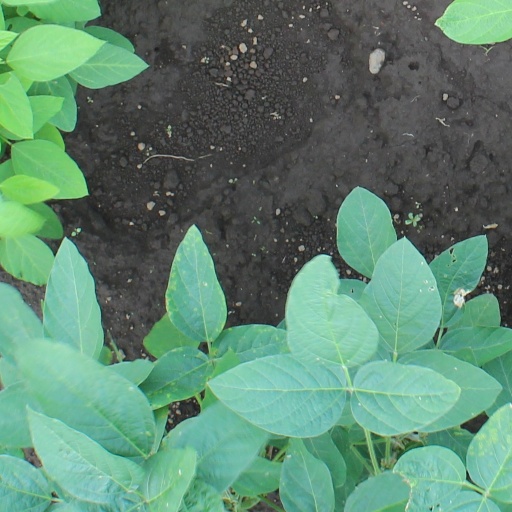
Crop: soybean